Mineral

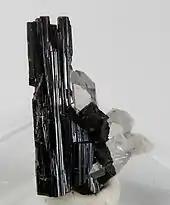
Hübnerite, the manganese-rich end-member of the wolframite series, with minor quartz in the background

A rock is an aggregate of one or more minerals or mineraloids. Some rocks, such as limestone or quartzite, are composed primarily of one mineral – calcite or aragonite in the case of limestone, and quartz in the latter case. Other rocks can be defined by relative abundances of key (essential) minerals; a granite is defined by proportions of quartz, alkali feldspar, and plagioclase feldspar. The other minerals in the rock are termed "accessory minerals", and do not greatly affect the bulk composition of the rock. Rocks can also be composed entirely of non-mineral material; coal is a sedimentary rock composed primarily of organically derived carbon.